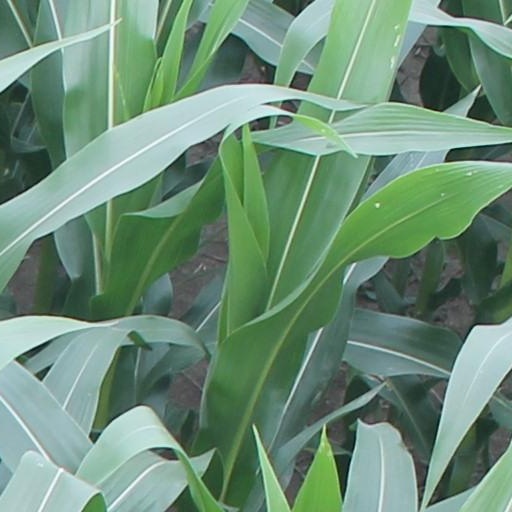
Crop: maize; corn